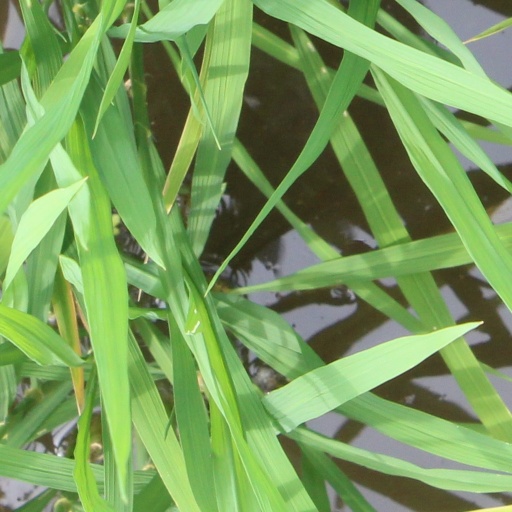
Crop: rice